Hassan Modarres

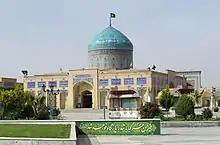
The Tomb of Hassan Modarres

In 1916, during World War I, he migrated to Iraq, Syria, and Turkey together with a handful of other politicians, and served as the Minister of Justice in a cabinet formed in exile by Nezam os-Saltaneh. After returning to Iran, he was elected in the Majlis elections a few more times. Modarres fought against the presence of British forces in Persia, vigorously opposing the proposed 1919 agreement that would have transformed Iran into a British protectorate.